Zasshonokuma Station

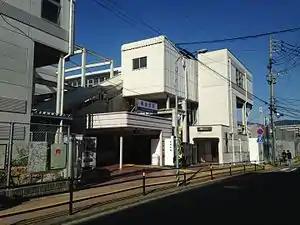
former Zasshonokuma station building

is a passenger railway station located in Hakata-ku, Fukuoka Fukuoka Prefecture, Japan. It is operated by the private transportation company Nishi-Nippon Railroad (NNR), and has station number T07.